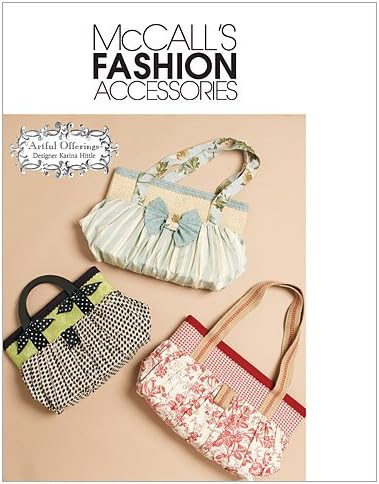
McCall's Patterns M6090 Bags, One Size Only
Category: Arts, Crafts & Sewing
BAGS: Package includes patterns and instructions for bag in three sizes; small bag, 15-Inch by 11-Inch, purchased handles; medium bag, 17-Inch by 11-Inch, contrast straps, bow and loop; large bag, 19-Inch by 11-Inch; bags have contrast band, binding, lining and inside pockets; measurements are approximate and exclude straps. NOTIONS: Small, Medium and Large Bag - One 3/4-Inch Magnetic Snap Closure and Optional Decorative-edged Scissors or Rotary Cutter; Small Bag − 3-yards of 1 1/2-Inch Wide Decorative Ribbon and Purchased Handles with 5 1/2-Inch Center Opening, Optional 11-Inch by 3 3/4-Inch Cardboard or Foam Core Board; Medium Bag - Optional 13-Inch by 3 3/4-Inch Cardboard or Foam Core Board; Large Bag − 2 1/4-yards of 3 1/2-Inch Chair Webbing, Optional 15-Inch by 3 3/4-Inch Cardboard or Foam Core Board. SUGGESTED FABRICS: Small, Medium and Large Bag - Cotton, Cotton Blends, Novelty Cotton, Lightweight Home Decorating Fabrics; Small Bag Contrast 2, Medium and Large Bag Contrast 3 - Wool Felt. Additional Fabric may be needed to match stripes, plaids or one-way design fabric. With Nap, Without Nap, With or Without Nap
Features: One Size Only | Includes pattern pieces and sewing instructions | Made by McCall's Patterns | Copyright 2011 | Printed in the USA